Stazione Sperimentale per le Industrie degli Oli e dei Grassi

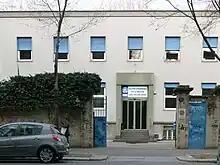
Oils and Fats Experimental Station

The Stazione Sperimentale per le Industrie degli Oli e dei Grassi (SSOG) (Oils and Fats Experimental Station) is a special Agency of the Chamber of Commerce in Milan.